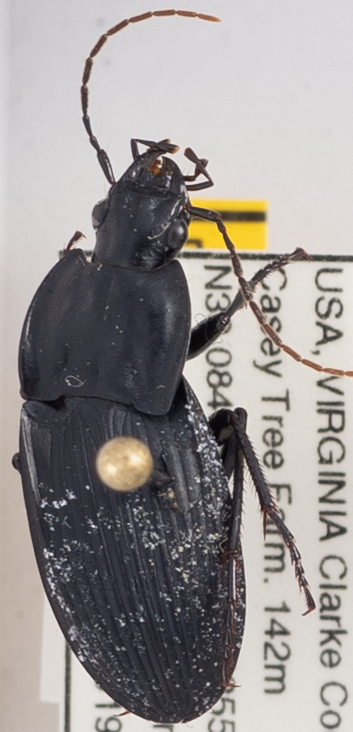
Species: Dicaelus elongatus
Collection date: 2019-08-13
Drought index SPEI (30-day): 0.17
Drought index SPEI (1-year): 2.09
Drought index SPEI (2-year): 2.09